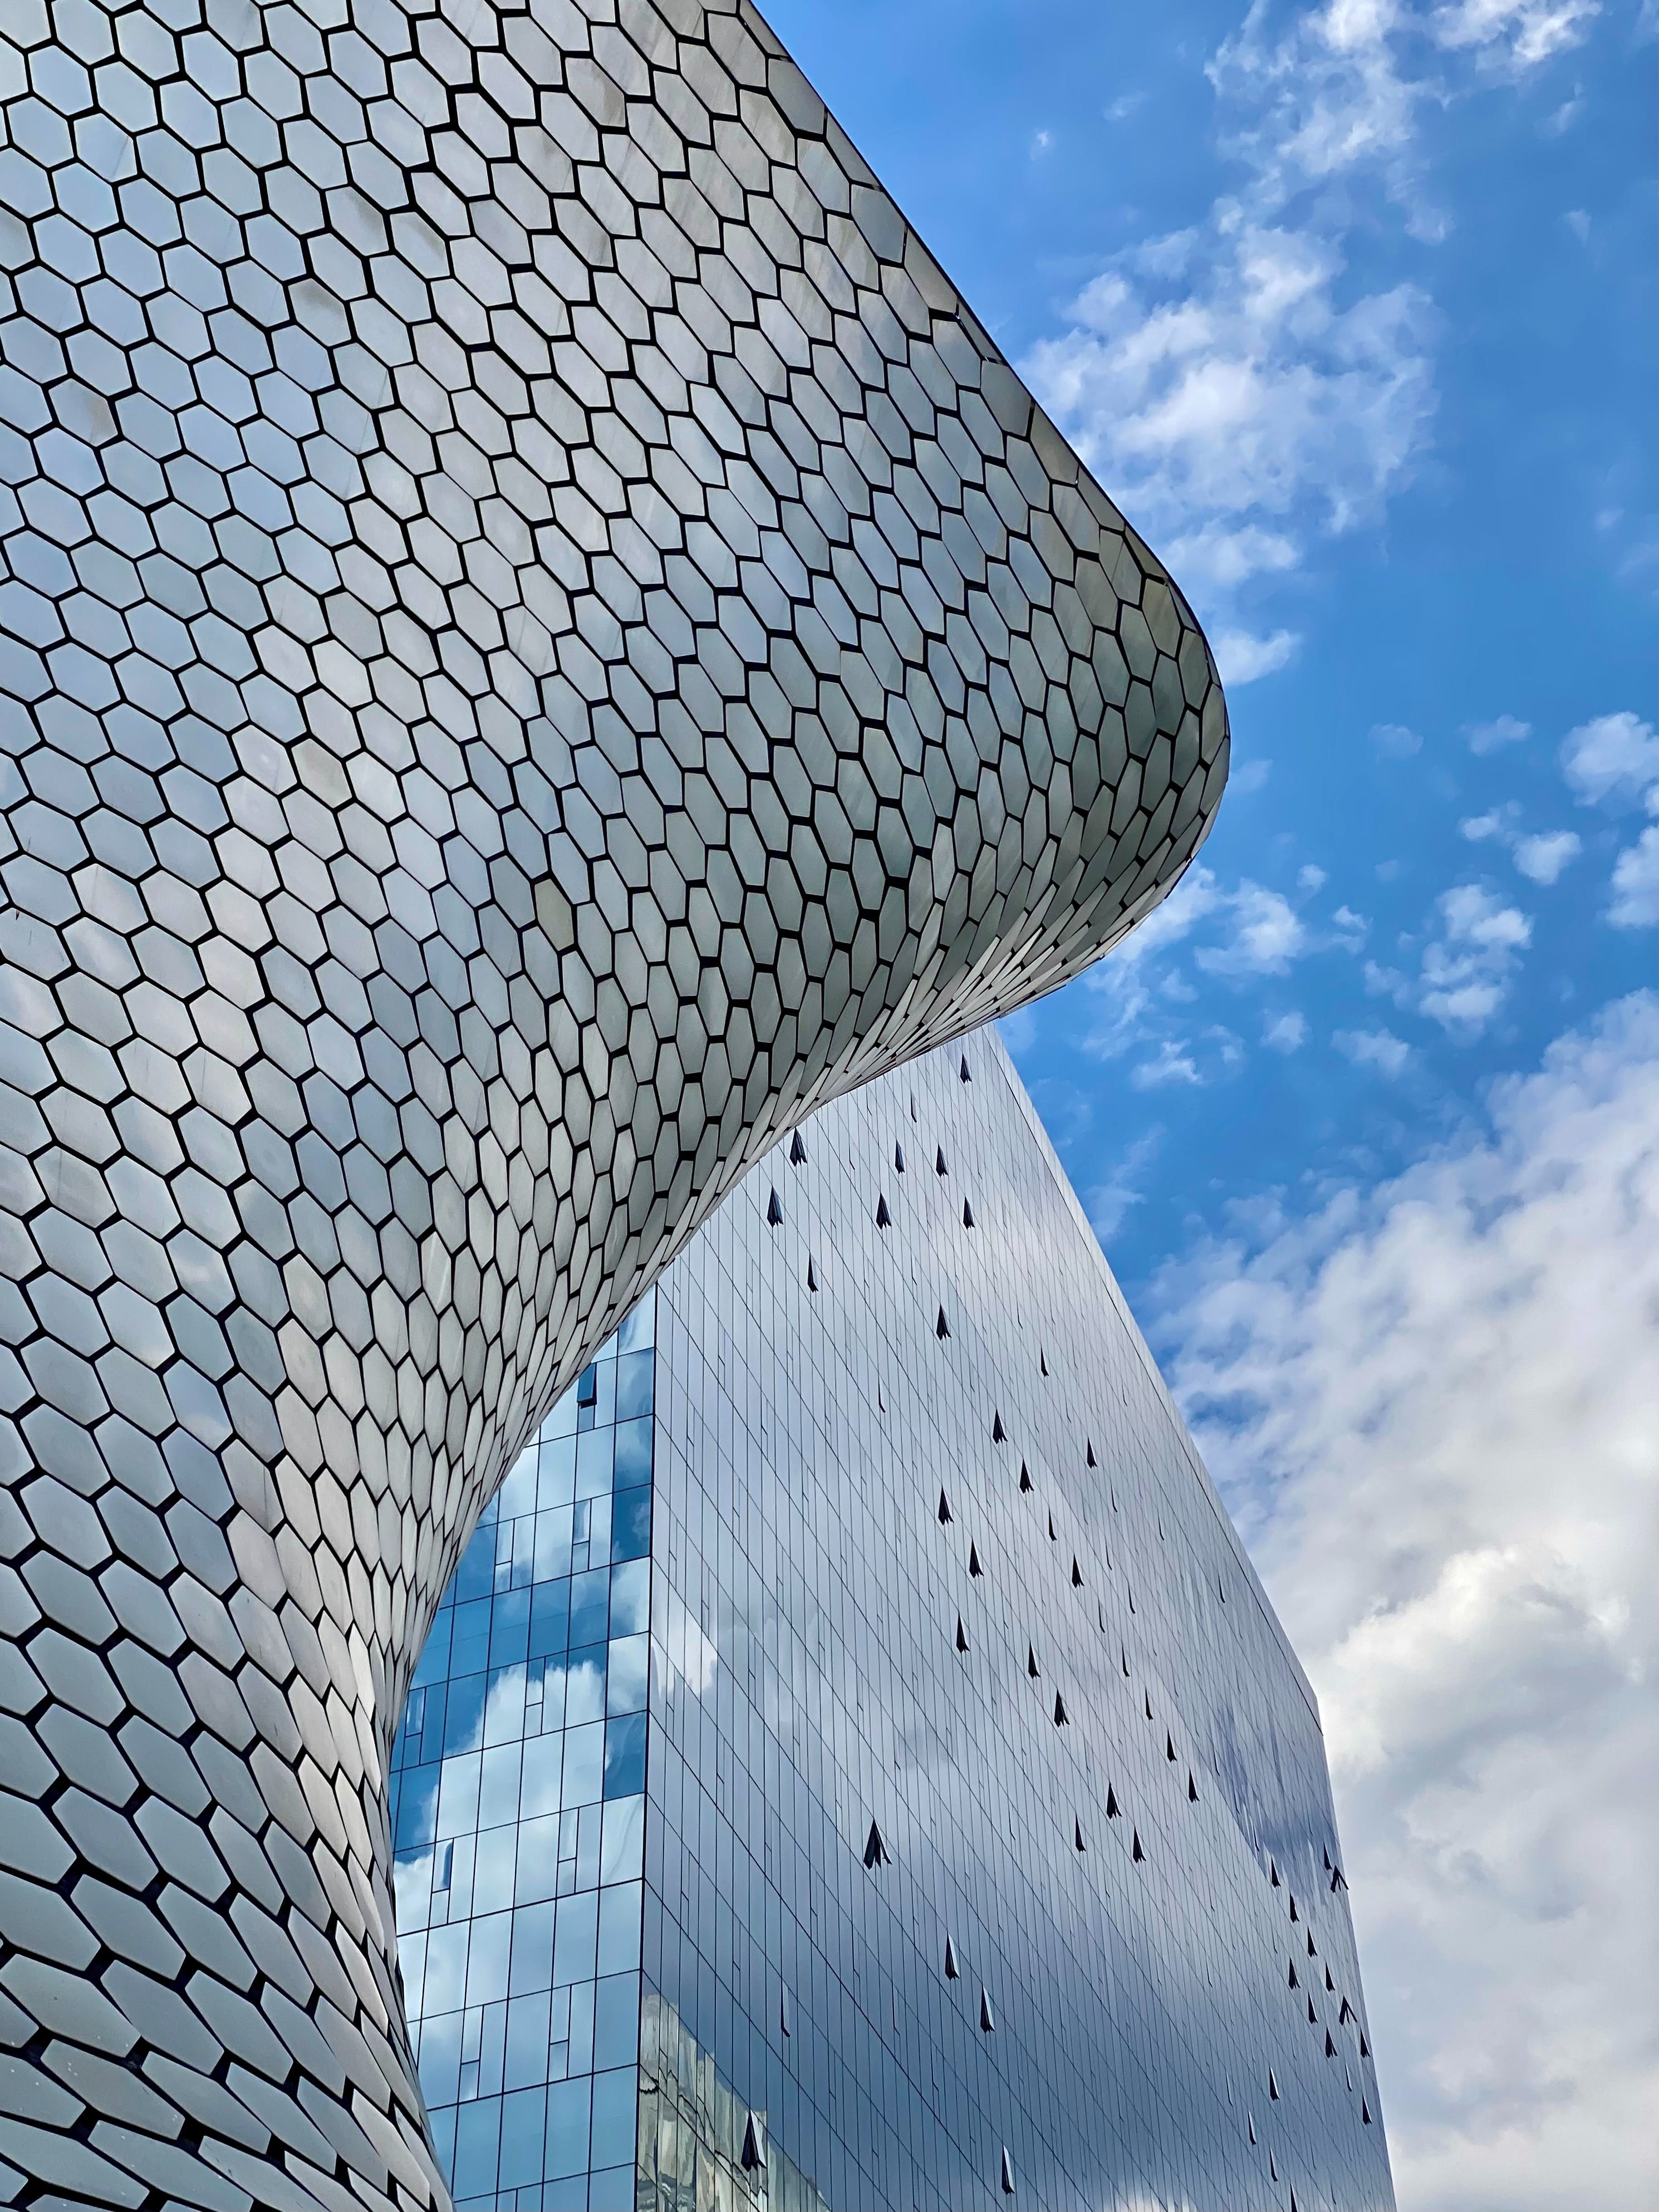
city, cloud, sky, azure, building, world, Tints and shades, composite material, electric blue, pattern, tower, facade, symmetry, urban design, glass, roof, headquarters, cumulus, commercial building, metal, art, daylighting, water, reflection